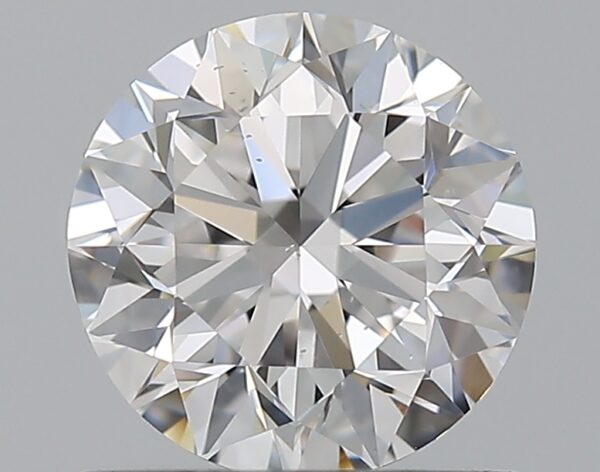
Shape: round
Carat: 0.9
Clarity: SI1
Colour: D
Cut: VG
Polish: EX
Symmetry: VG
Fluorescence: N
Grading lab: GIA
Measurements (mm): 6 x 6.08 x 3.88